SE Palmeiras in international football

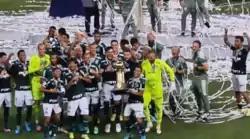
Palmeiras' 2022 team celebrating the Recopa Sudamericana conquest

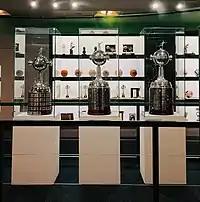
Palmeiras' 3 Copa Libertadores trophies

Qualified directly for the group stage of the 2020 Libertadores after coming third in the 2019 Campeonato Brasileiro, Palmeiras was drawn into group B, along with Bolívar, from Bolivia, Tigre, from Argentina, and an opponent that would be determined in the preliminary stages. This opponent ended up becoming Guaraní, who beat Corinthians, then Palestino and qualified for the group stage.